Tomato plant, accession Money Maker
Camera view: bottom (45 deg); turntable rotation: 210 degrees
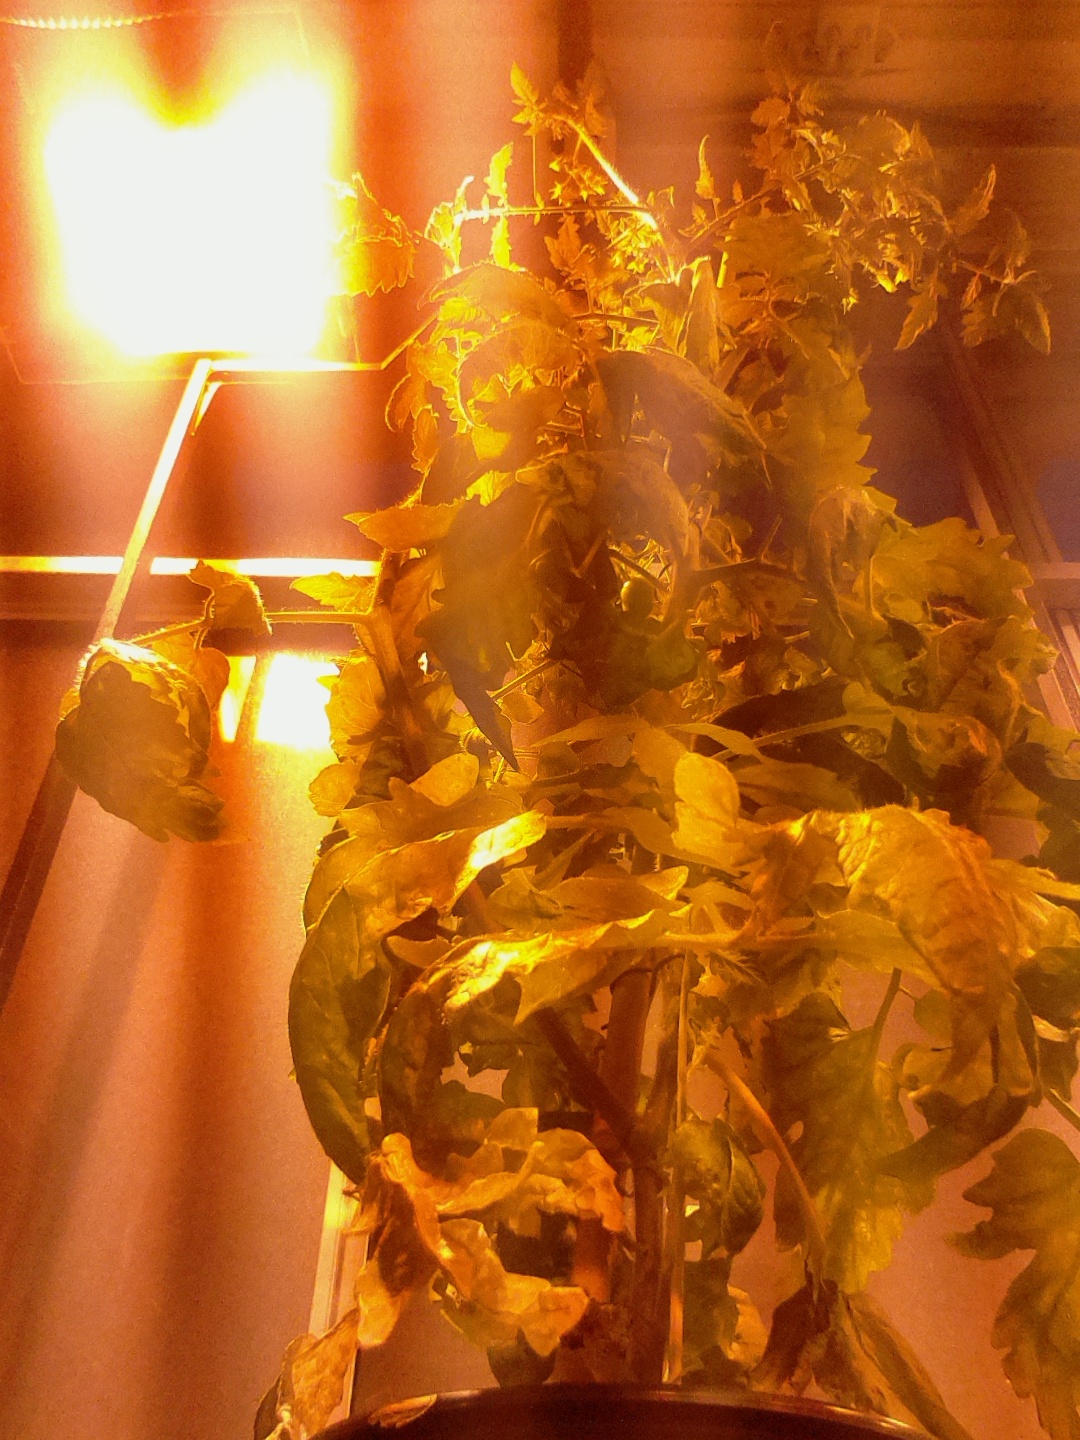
BBCH growth stage 73: 30%-40% of final fruit size